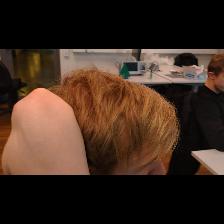
Label: Human